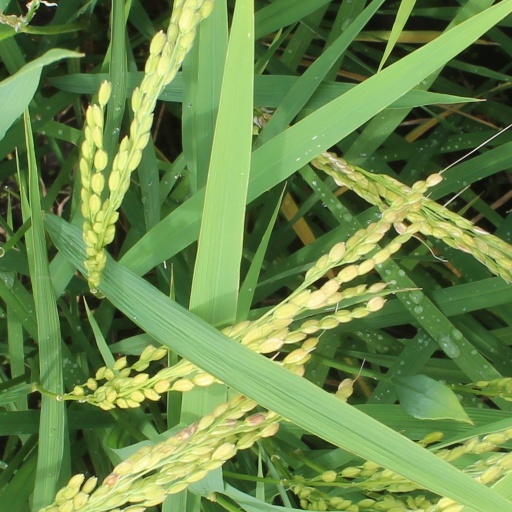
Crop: rice